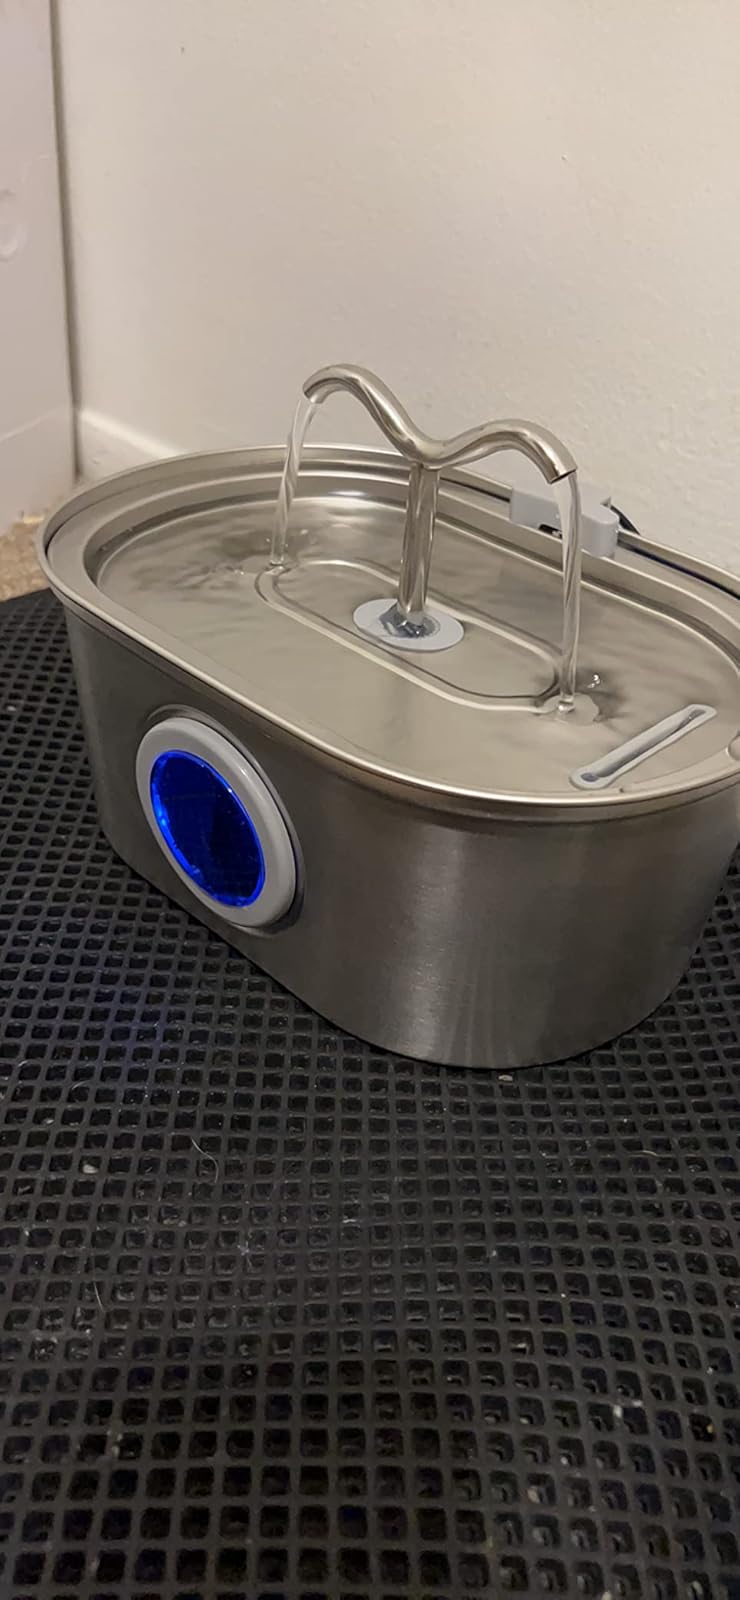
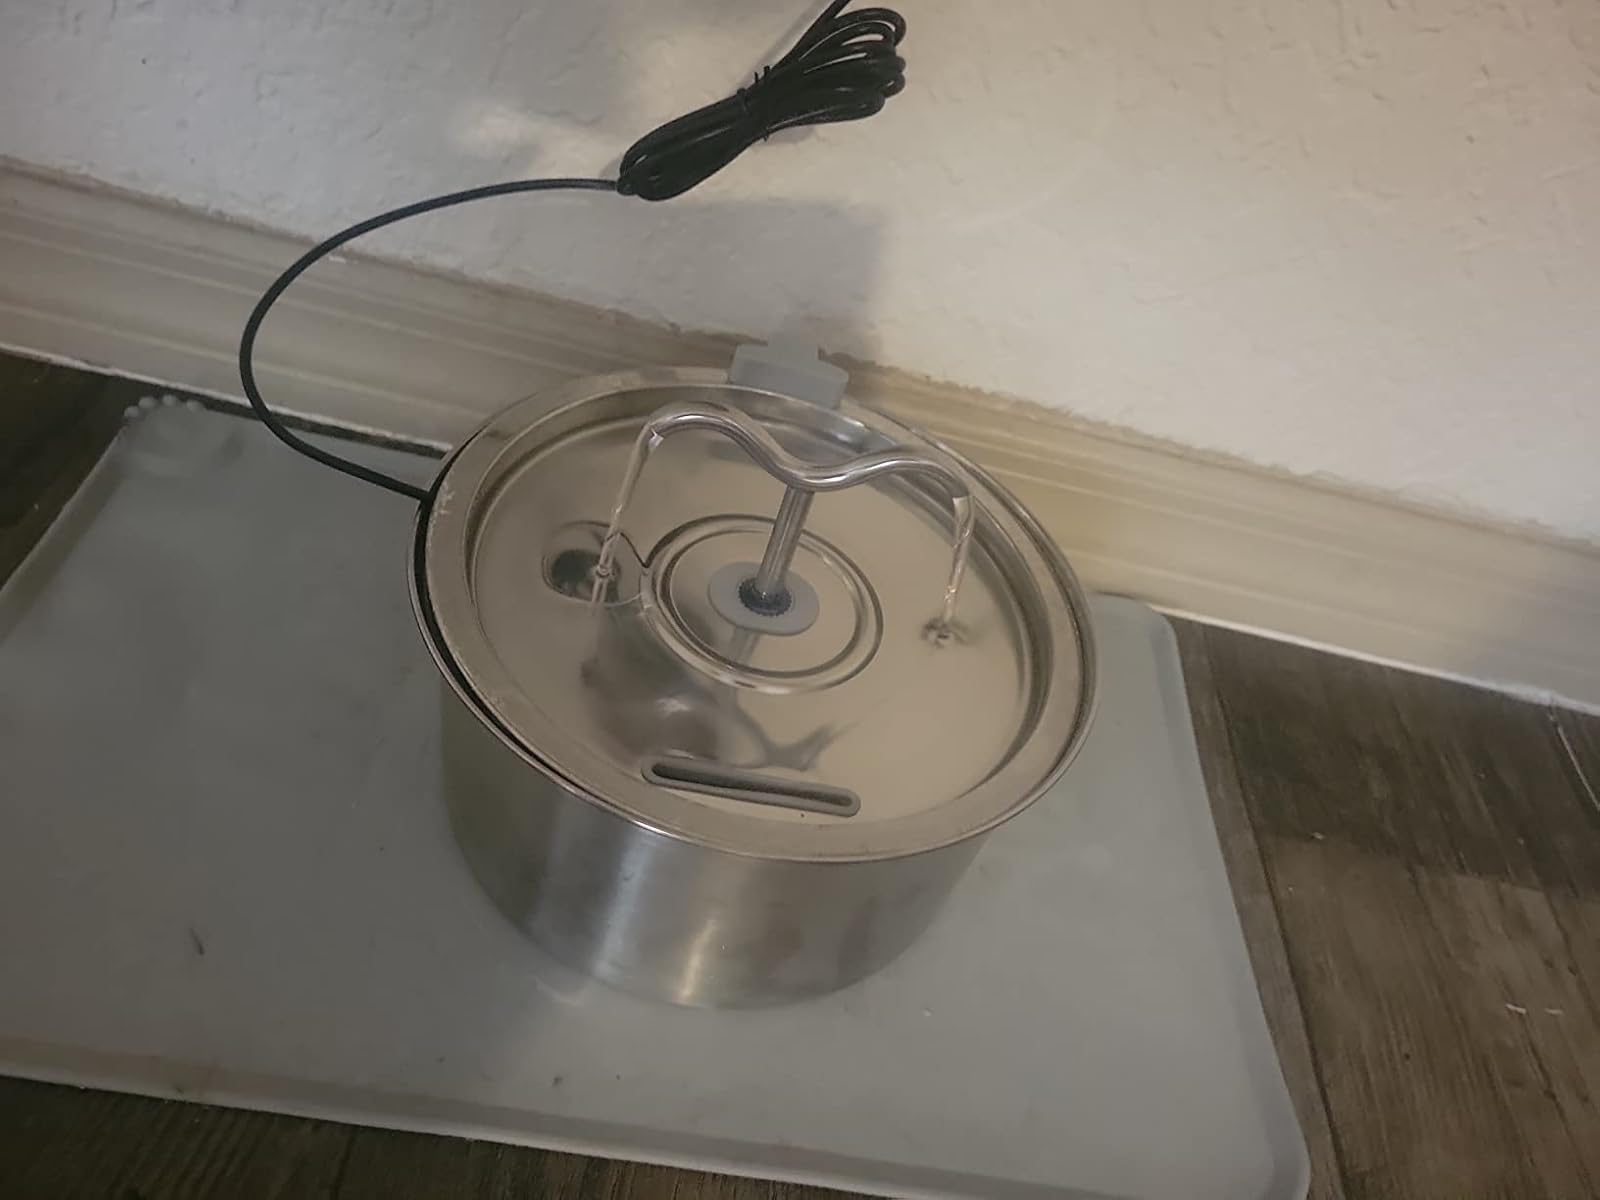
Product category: items_bowl
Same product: no